Luis Dellepiane

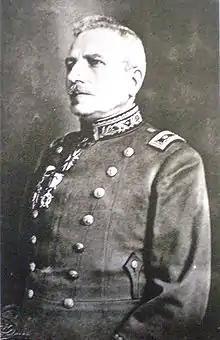

General Luis J. Dellepiane (26 April 1865 – 14 August 1941), born in Buenos Aires, was a civil engineer, militarist and politician of Argentina.